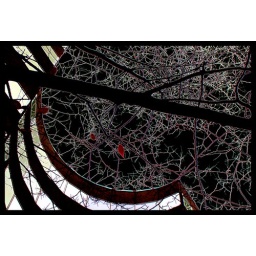
Another view of the office building on I Street where I was banished by the security guard.